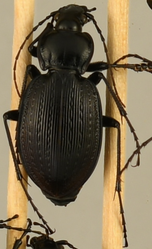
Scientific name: Carabus goryi
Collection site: Mountain Lake Biological Station Site (MLBS), plot MLBS_001